Answer in natural language. Estimate the real world distances between objects in the image. Which object is closer to black tv (marked A), brown square dresser (marked B) or lowprofile bed with blue bedding (marked C)? Choose between the following options: lowprofile bed with blue bedding (marked C) or brown square dresser (marked B)
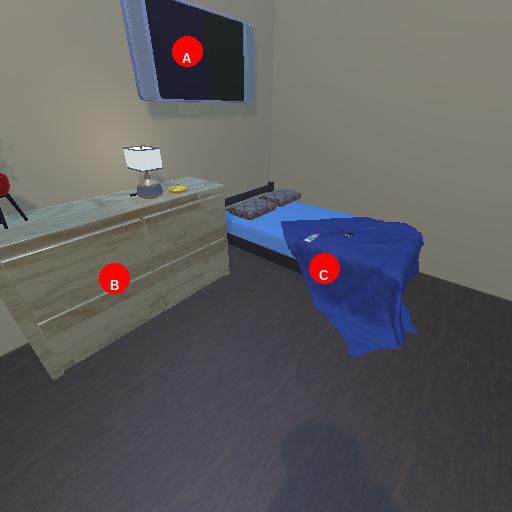
<answer>brown square dresser (marked B)</answer>